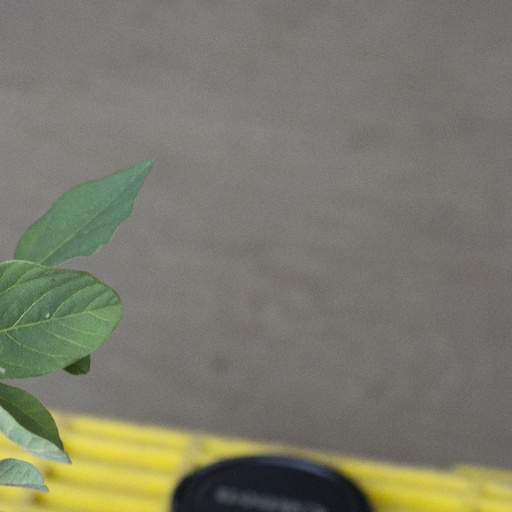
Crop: soybean